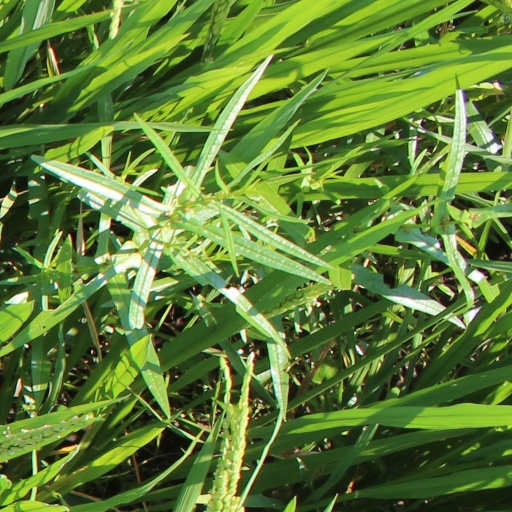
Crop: rice